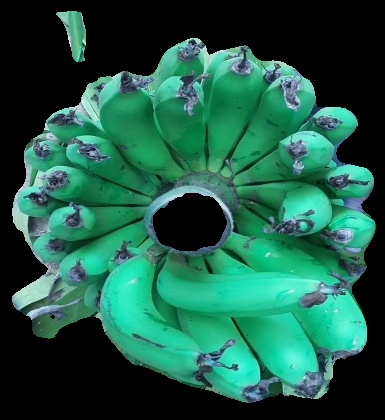
Variety: pachbale
Grade: grade2